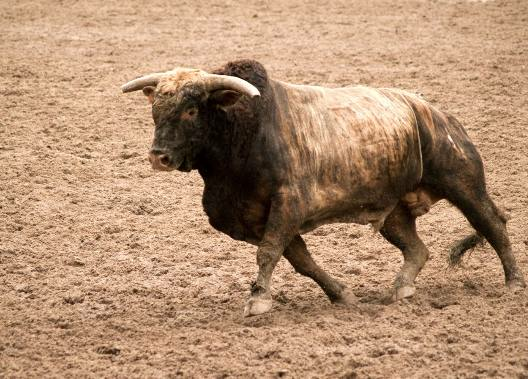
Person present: No